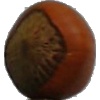
Label: Nut Forest 1